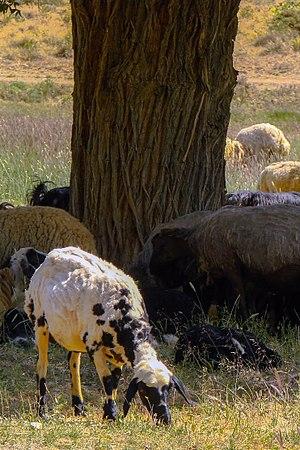
Le mouton, Ovis aries, est une espèce domestique de mammifères herbivores appartenant à la sous-famille des Caprinés, dans la grande famille des Bovidés. C'est plus précisément un ovin, du genre Ovis. L'animal jeune est l'agneau (féminin